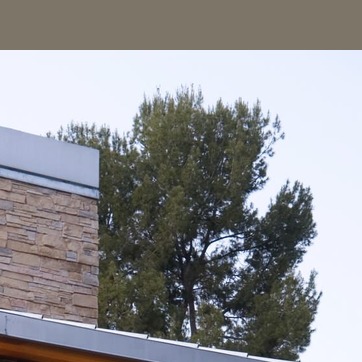
Material: foliage